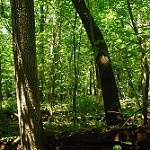
Label: forest